Bertha Palmer

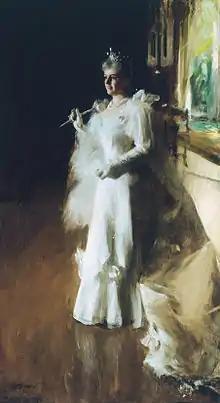
Portrait titled "Mrs. Potter Palmer" by Anders Zorn, 1893

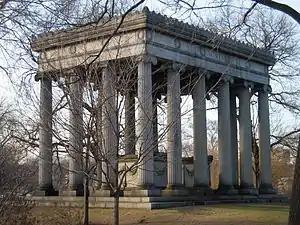
Bertha and Potter Palmer's burial site located in Graceland Cemetery.

She married the Chicago millionaire Potter Palmer in 1870. She was 21 and he was 44. Palmer was a Quaker merchant who had come to Chicago after failing twice in business. The two met in 1862 when Bertha was just 13 years old.